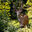
Label: deer